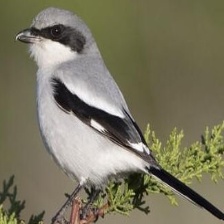
Species: LOGGERHEAD SHRIKE
Scientific name: LANIUS LUDOVICIANUS